Lucha Villa

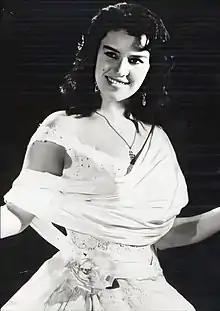
Villa in 1961

Luz Elena Ruiz Bejarano (born November 30, 1936), more commonly known by her stage name Lucha Villa, is a Mexican singer and actress.